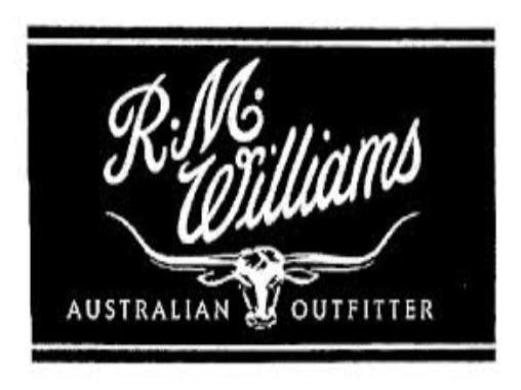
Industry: Clothes